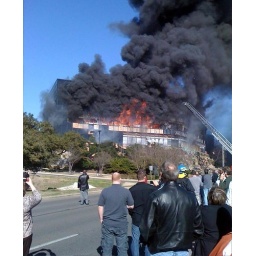
Explosion after Andrew Joseph Stack III crashed a private plane into a building housing the IRS in Austin, Texas.